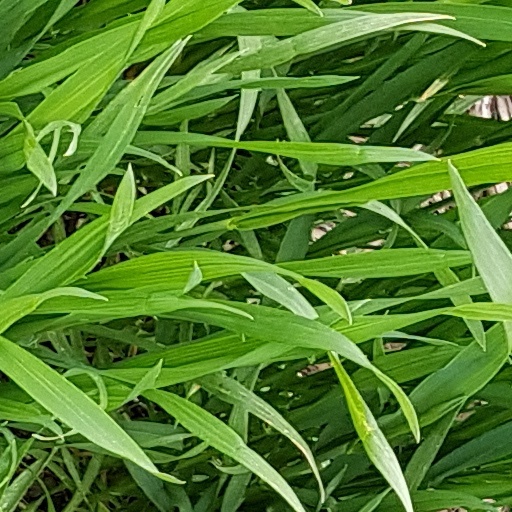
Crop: wheat